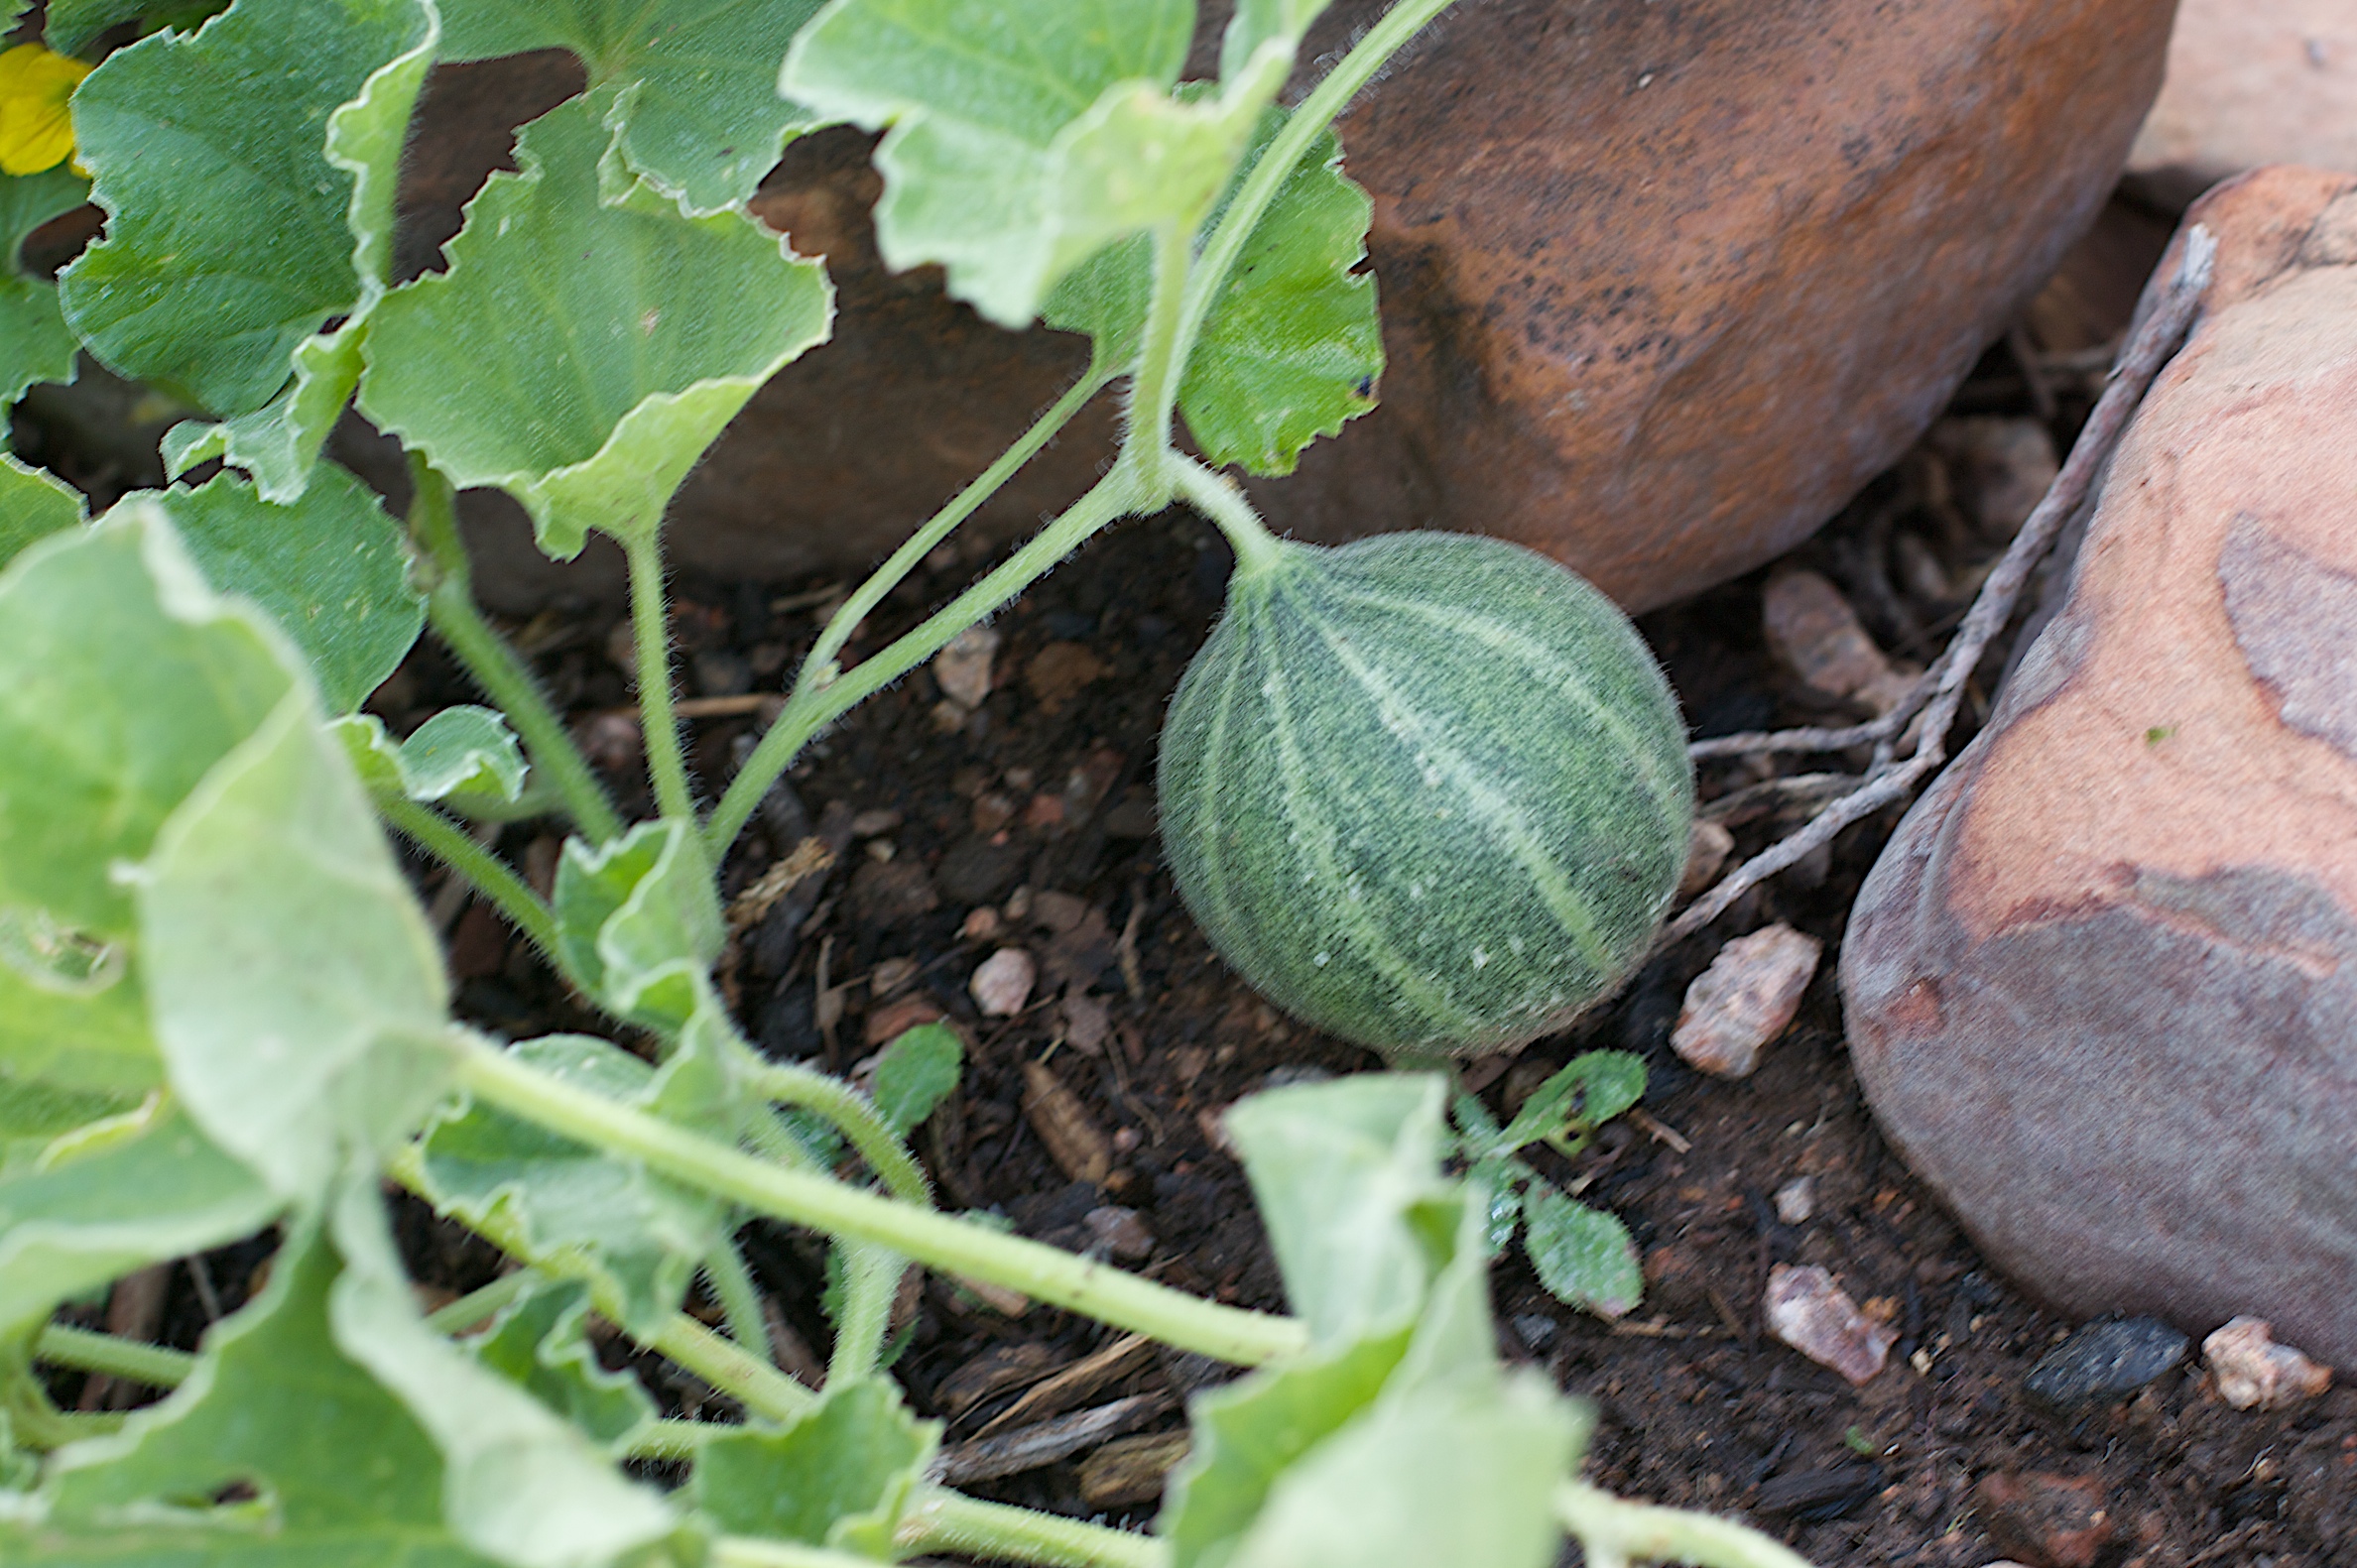
plant, flower, food, produce, vegetable, soil, garden, 2009365, veggies, flowering plant, annual plant, land plant